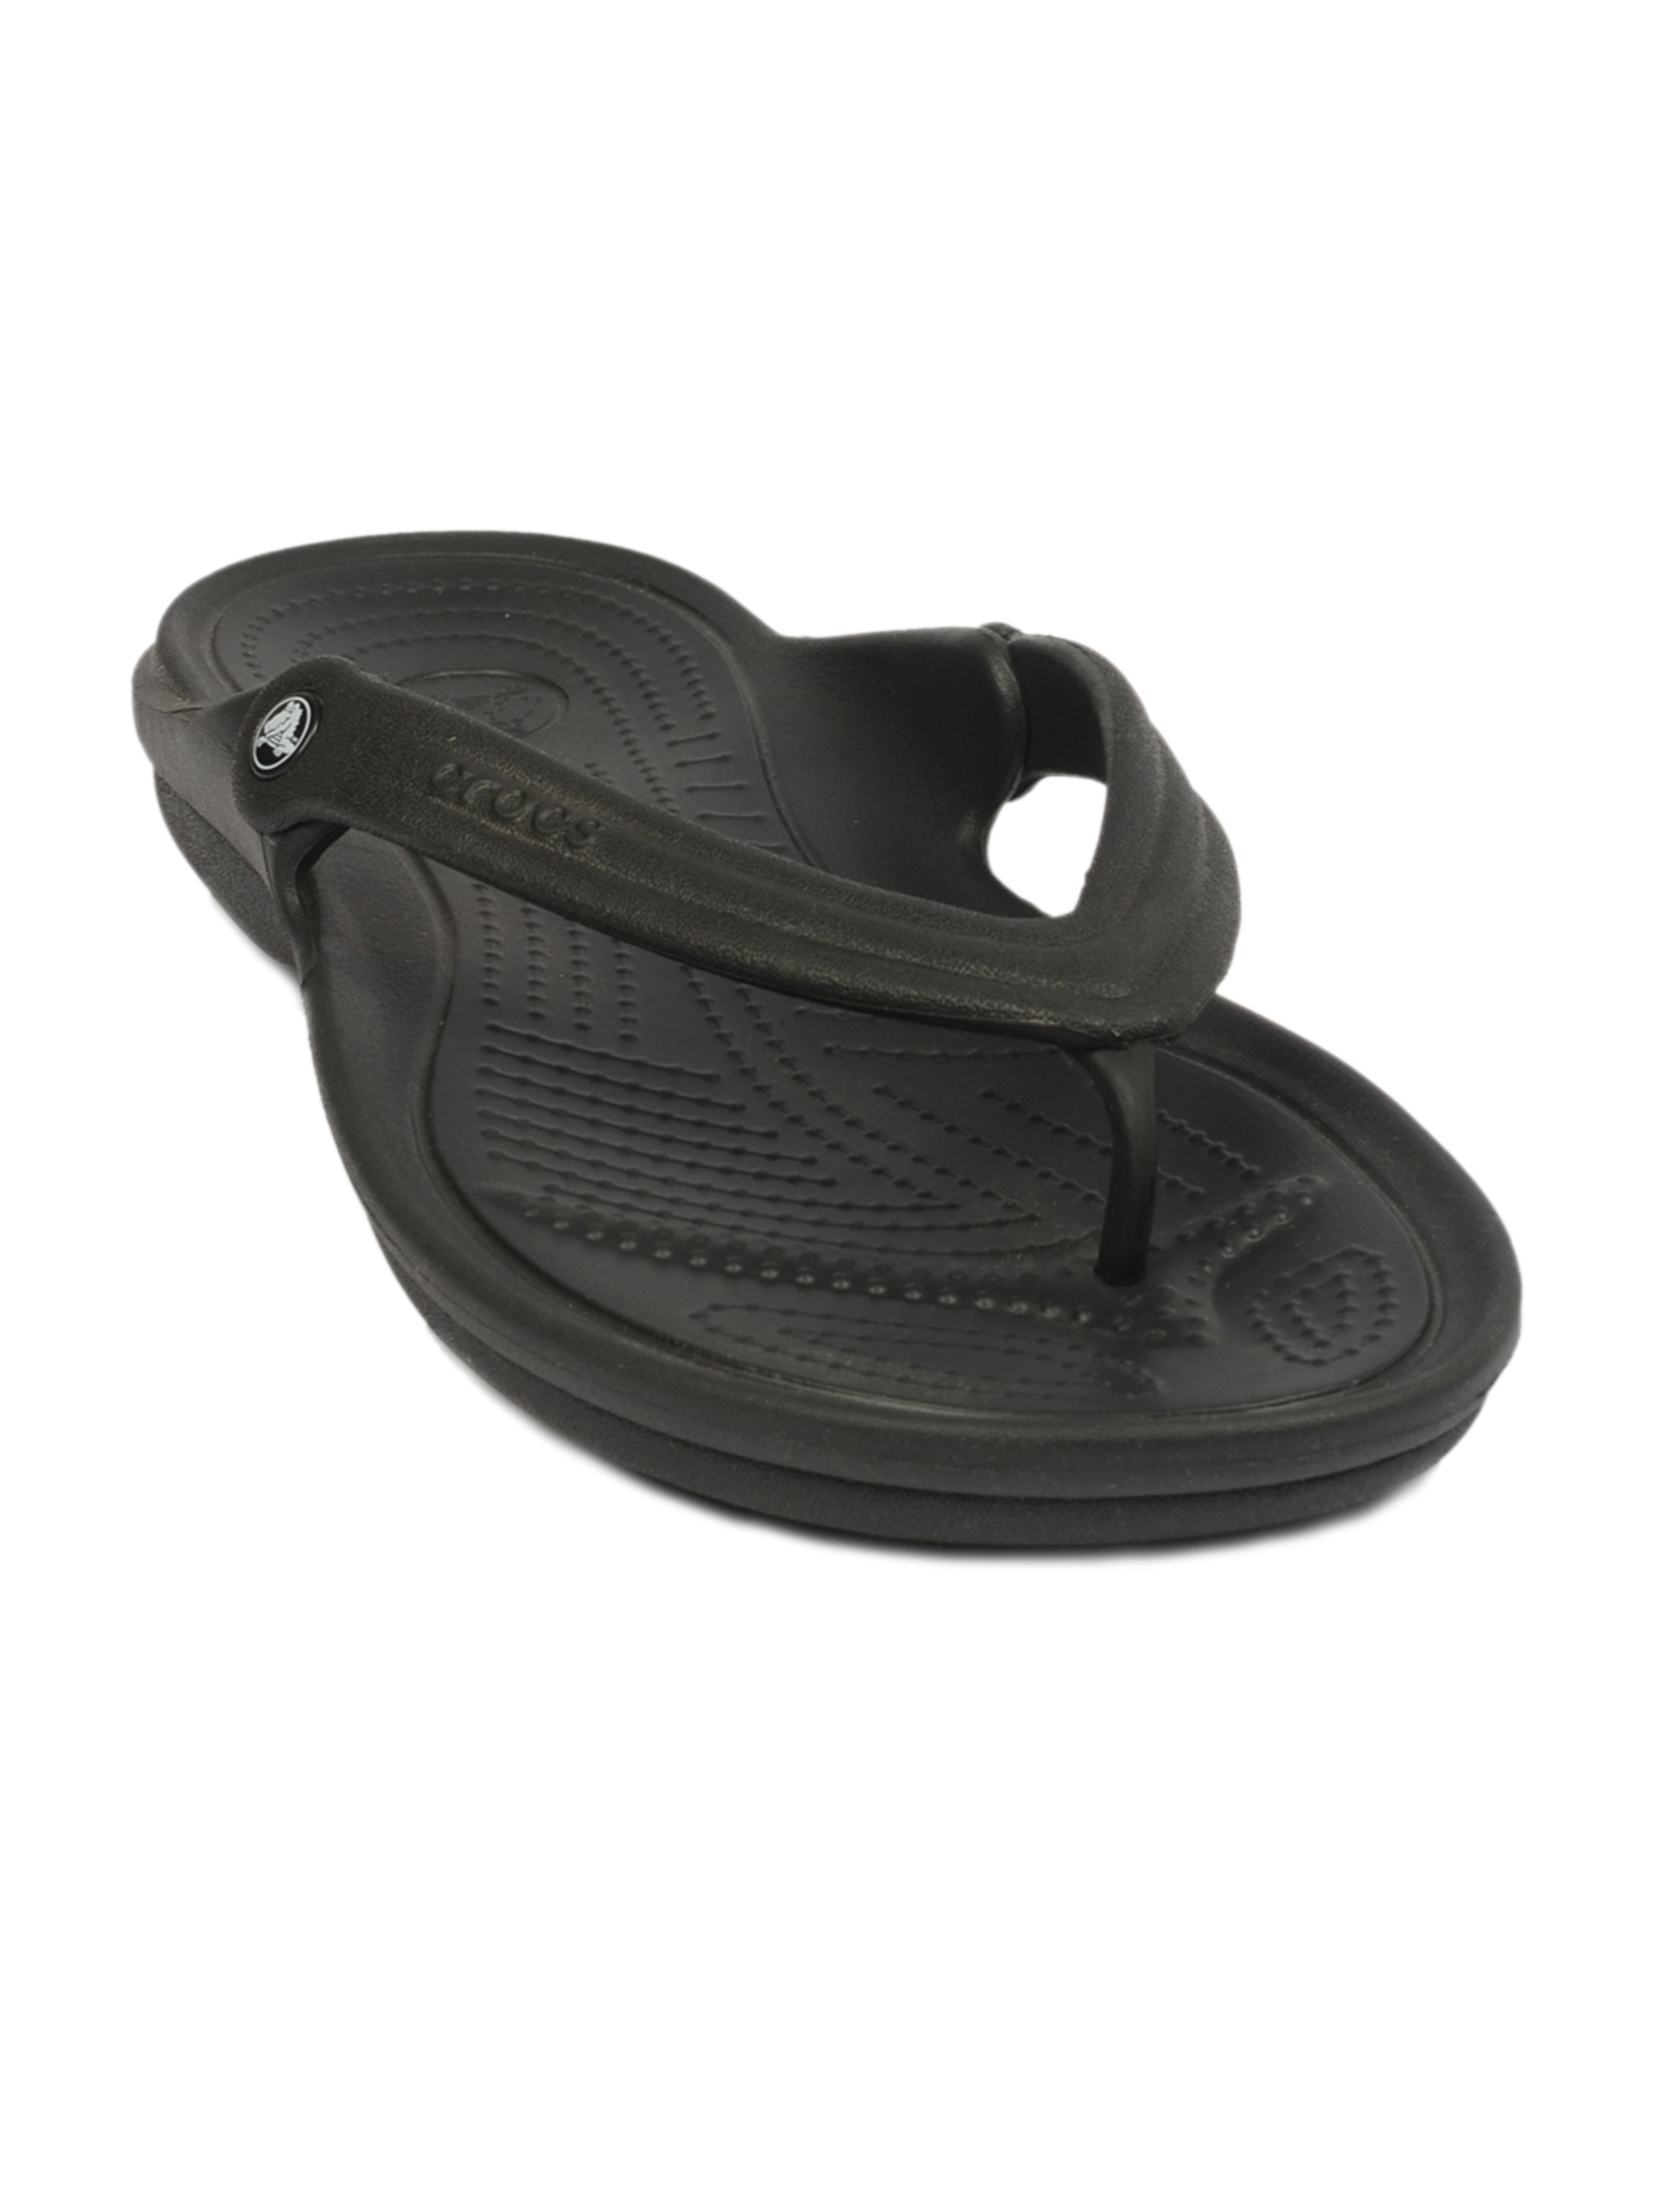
Crocs Douet Black Flip Sandals
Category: Footwear / Flip Flops / Flip Flops
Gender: Unisex
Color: Black
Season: Fall 2011
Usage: Casual